2009 Minneapolis mayoral election

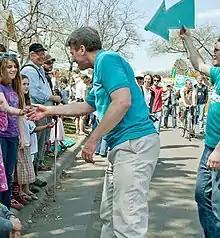
Rybak campaigning

The 2009 Minneapolis mayoral election was held on November 3, 2009, to elect the Mayor of Minneapolis for a four-year term. Incumbent R. T. Rybak won re-election for a third term in the first round with 73.6% of the vote.